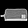
Label: Bag